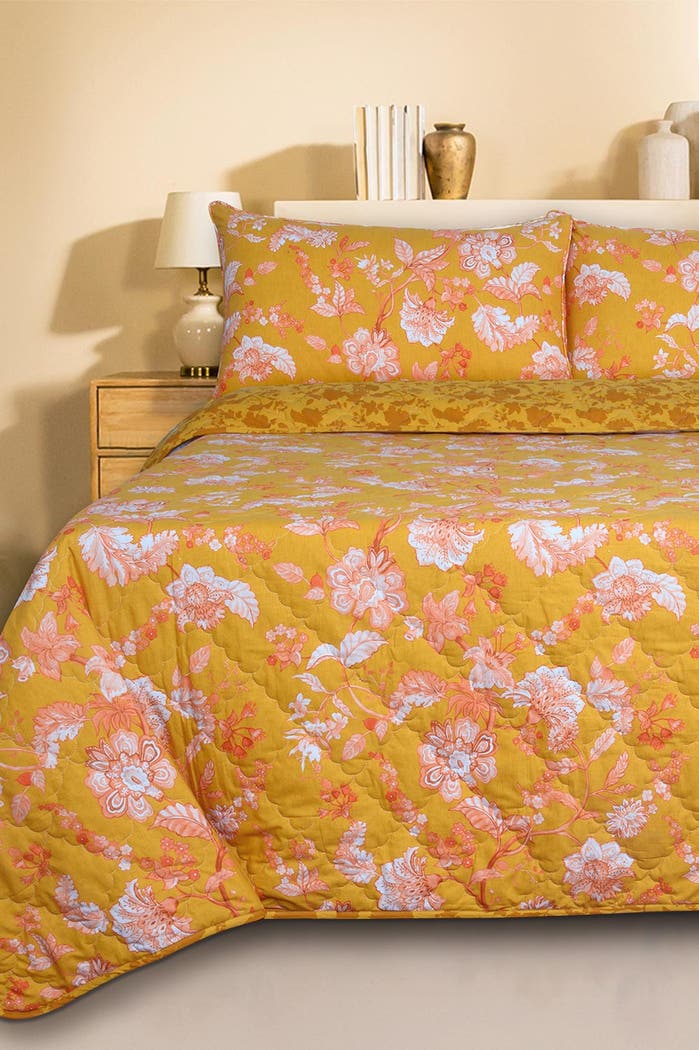
yellow multi floral quilt